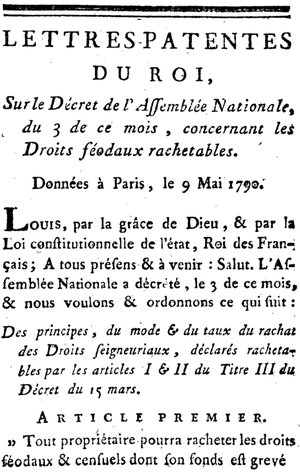
Lettre patente du roi Louis XVI ordonnant le 9 mai 1790 l'application du décret du 3 mai 1790
Par le décret du 3 mai 1790, l'Assemblée nationale a déterminé les conditions de rachats des droits féodaux considérés comme rachetables par le décret du 15 mars 1790.